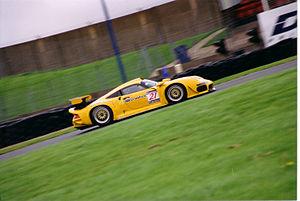
La Porsche 911 GT1 est une voiture de course du constructeur allemand Porsche développée dans le courant de l'année 1995.